Zeg 'ns Aaa

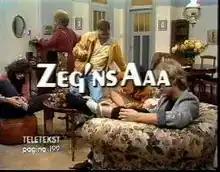
Title card (1985)

Zeg 'ns Aaa (Say Aah) was a long-running and popular Dutch sitcom, situated in the medical practice of a general practitioner and revolving around herself, her family, and her housekeeper.